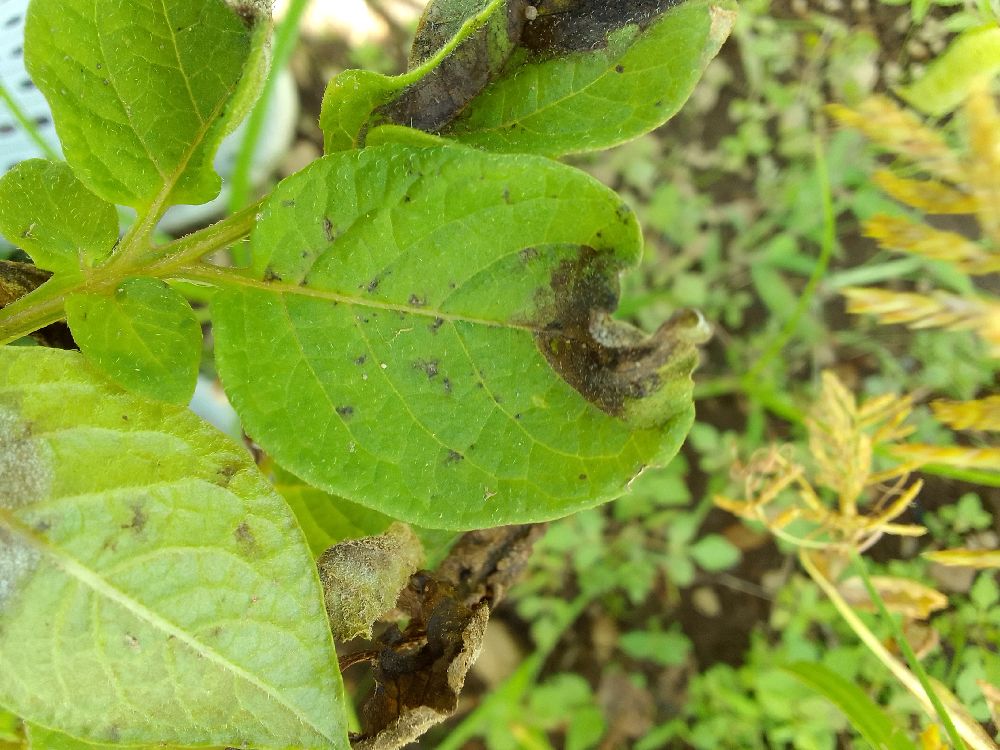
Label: Late blight